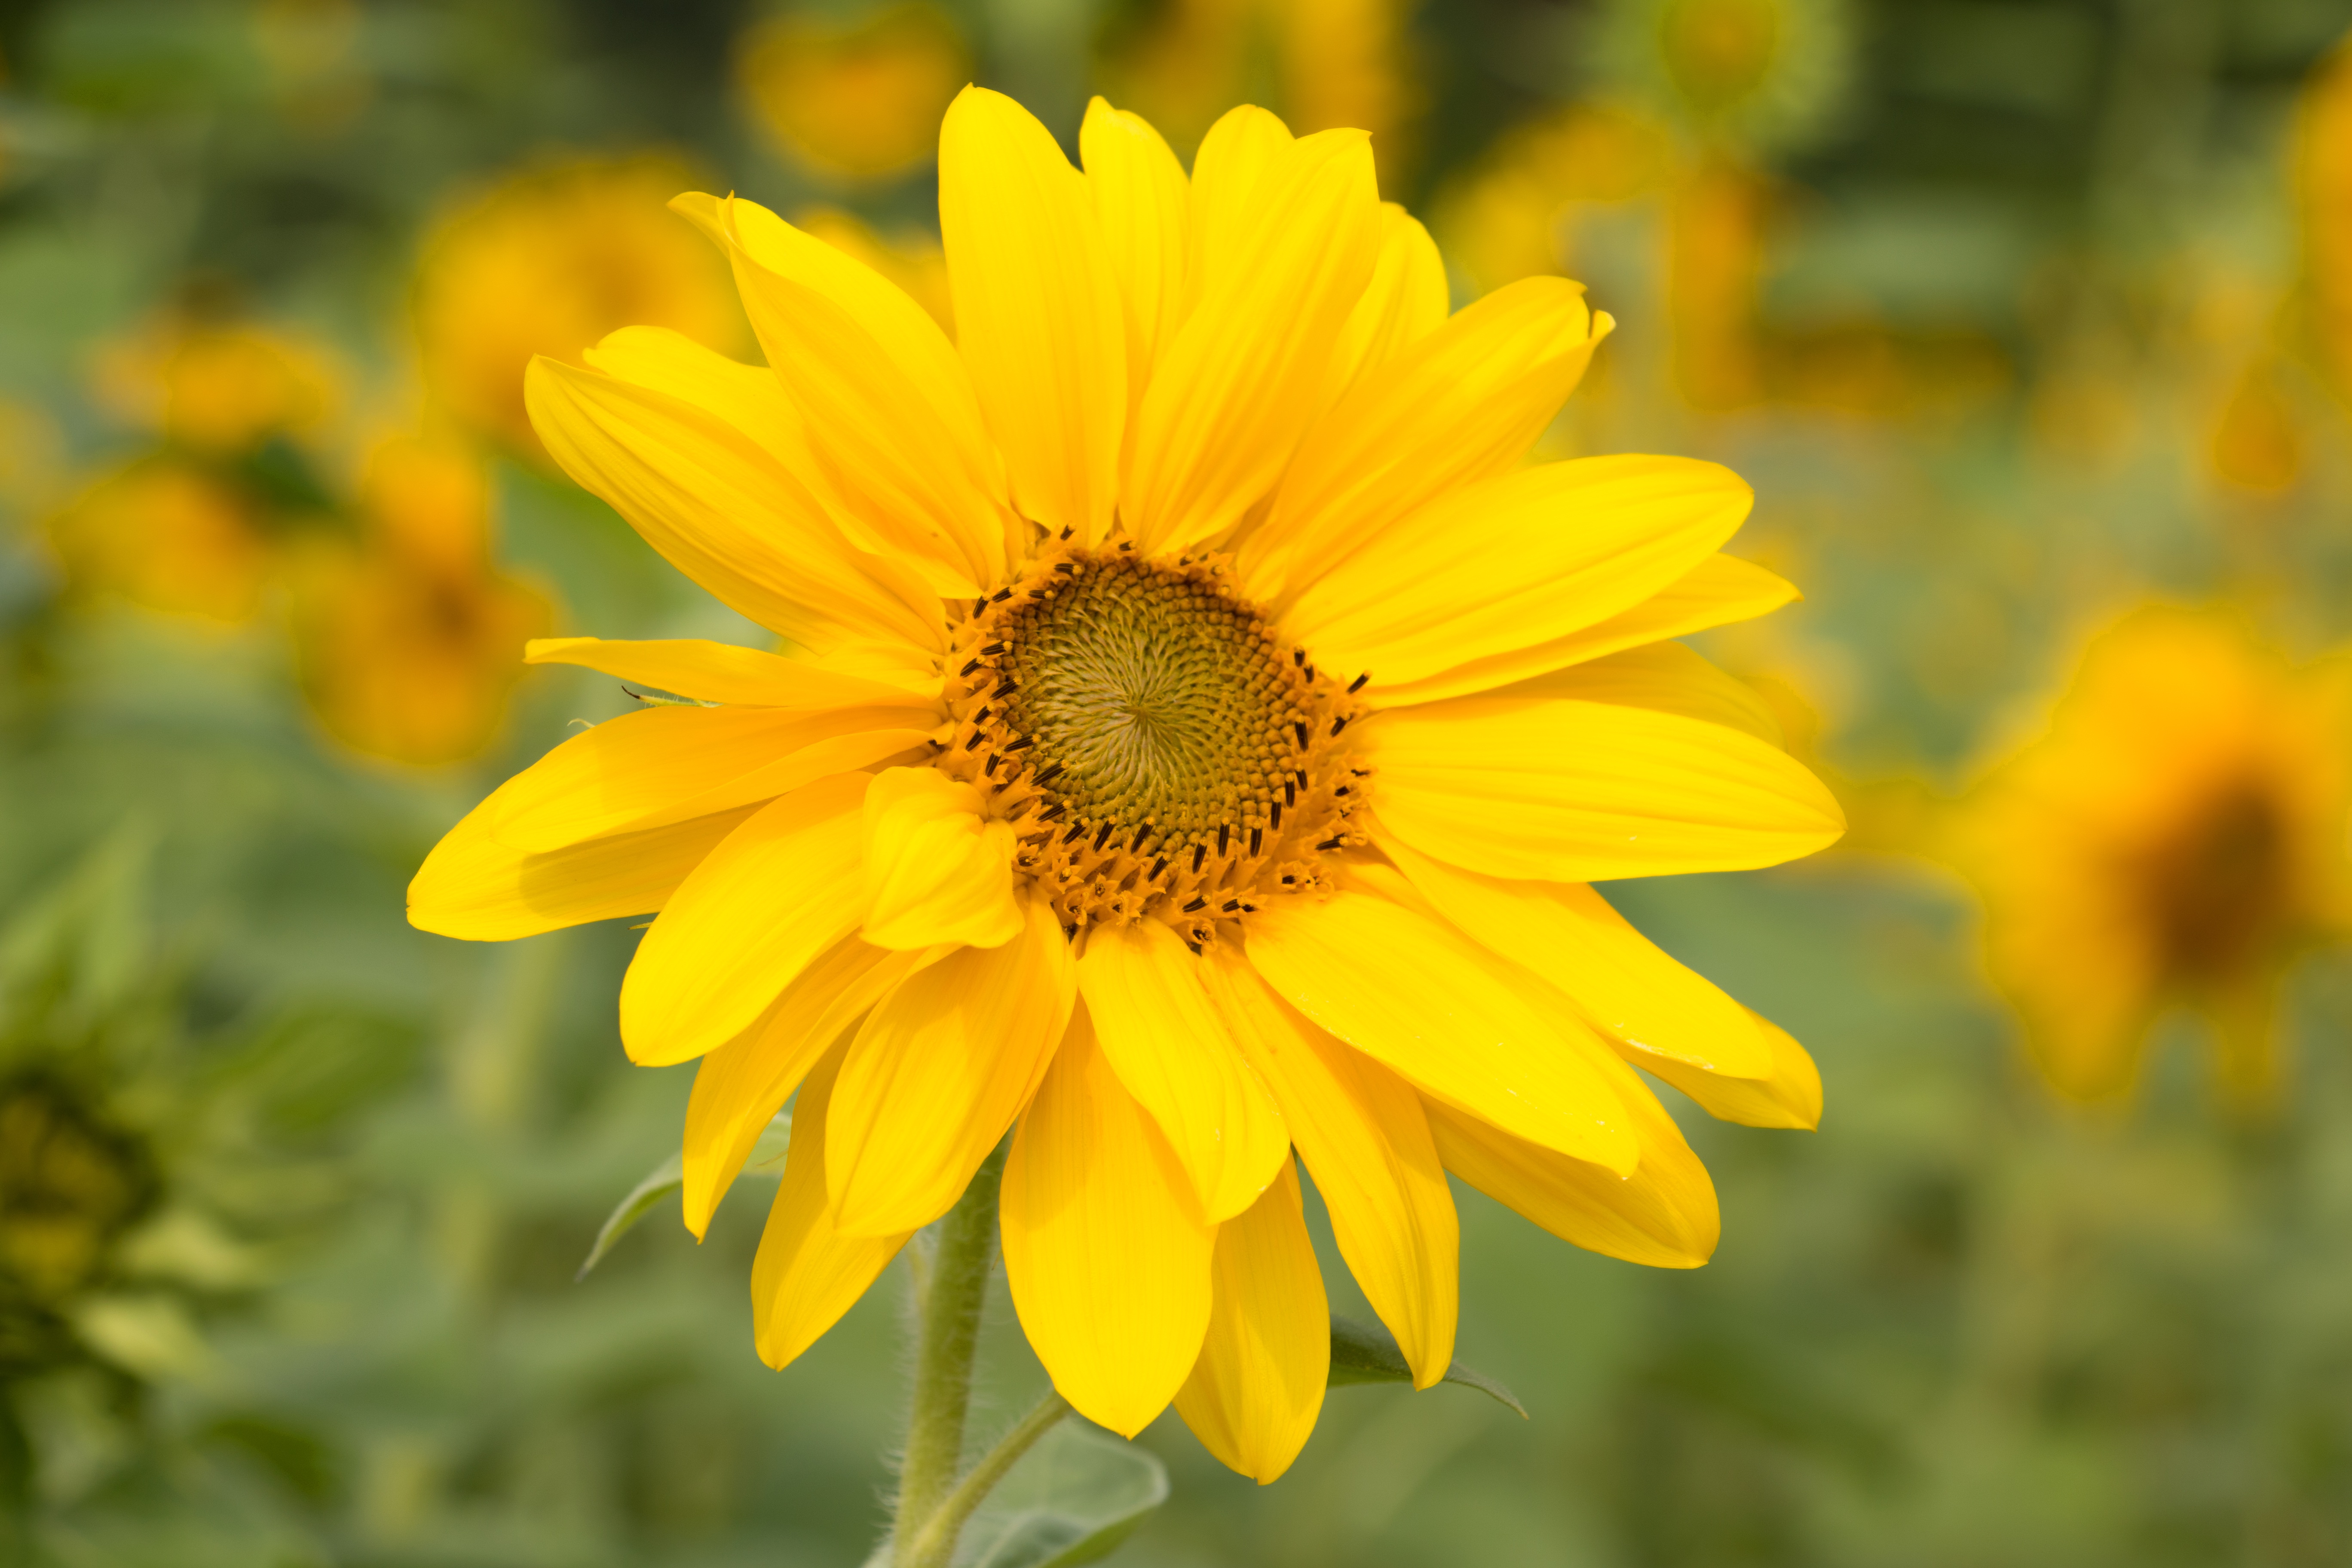
nature, blossom, plant, field, meadow, flower, petal, bloom, summer, herb, yellow, close, flora, sunflower, yellow flower, wildflower, sun flower, yellow flowers, nectar, macro photography, public record, flowering plant, daisy family, annual plant, land plant